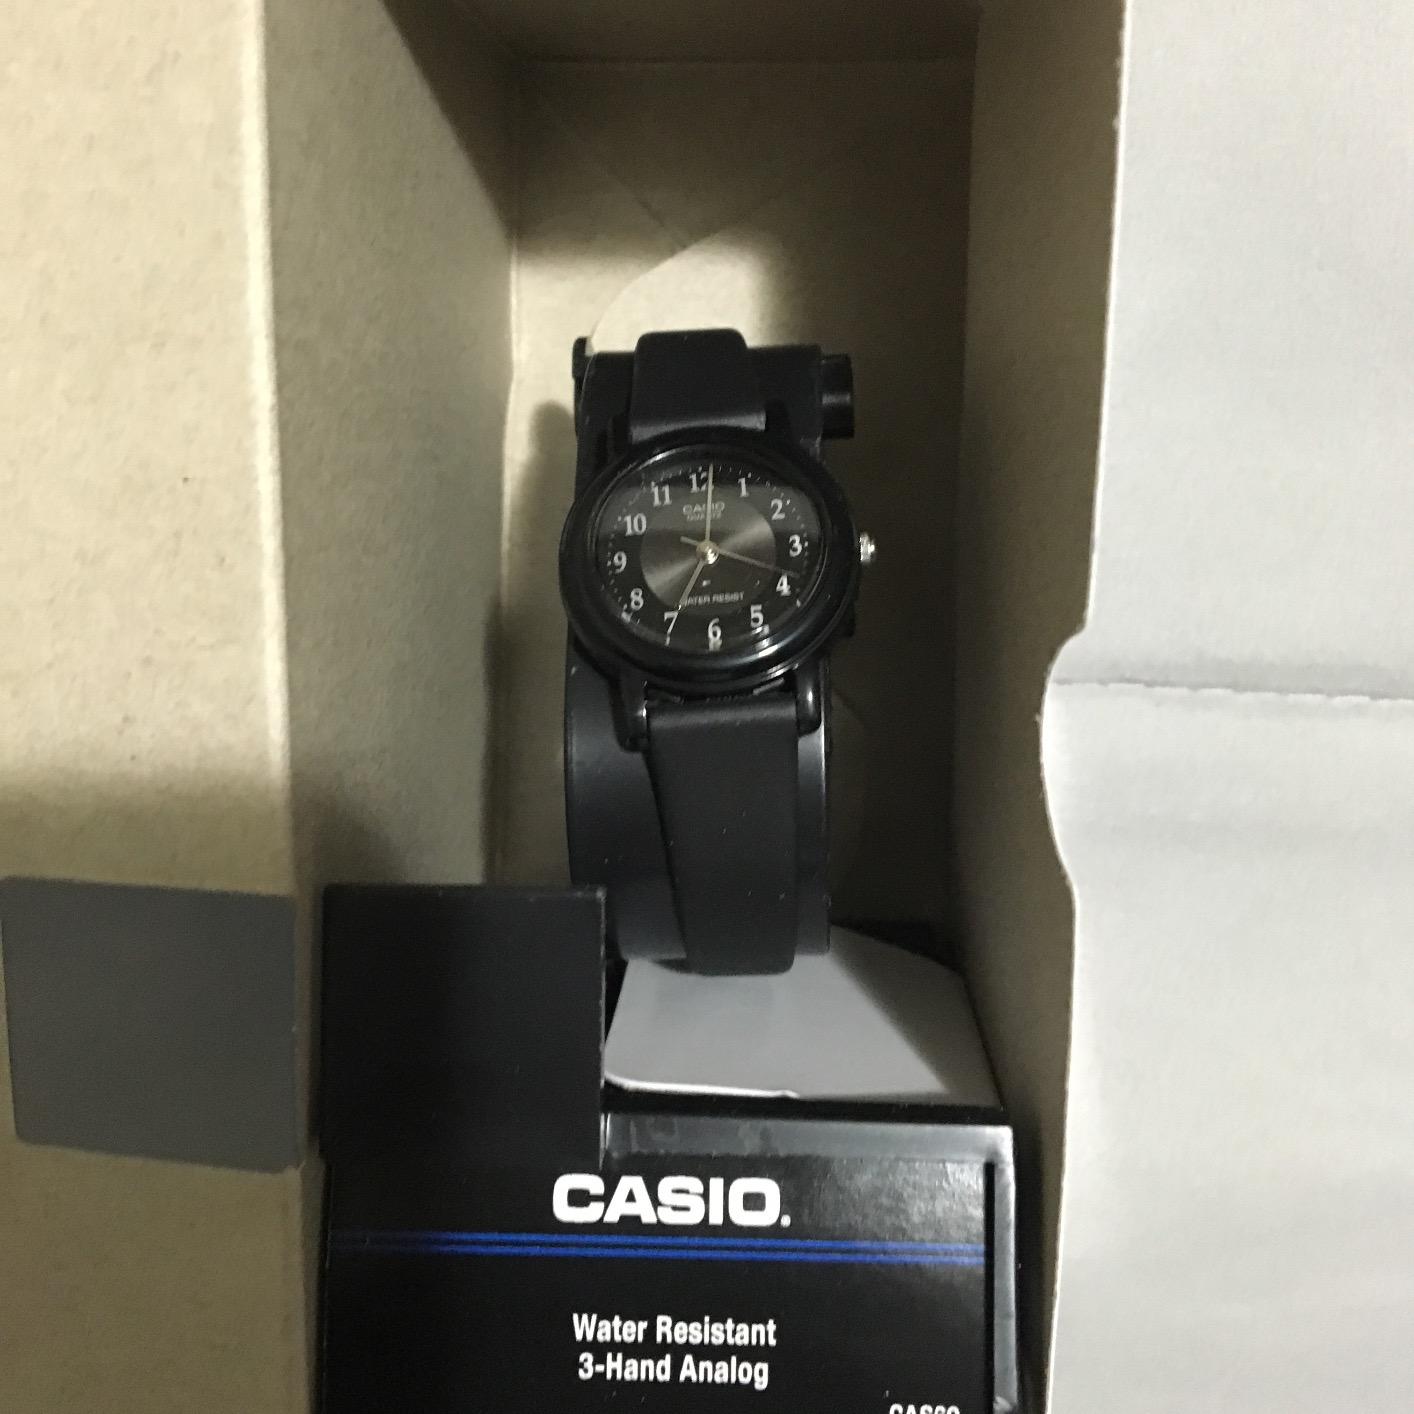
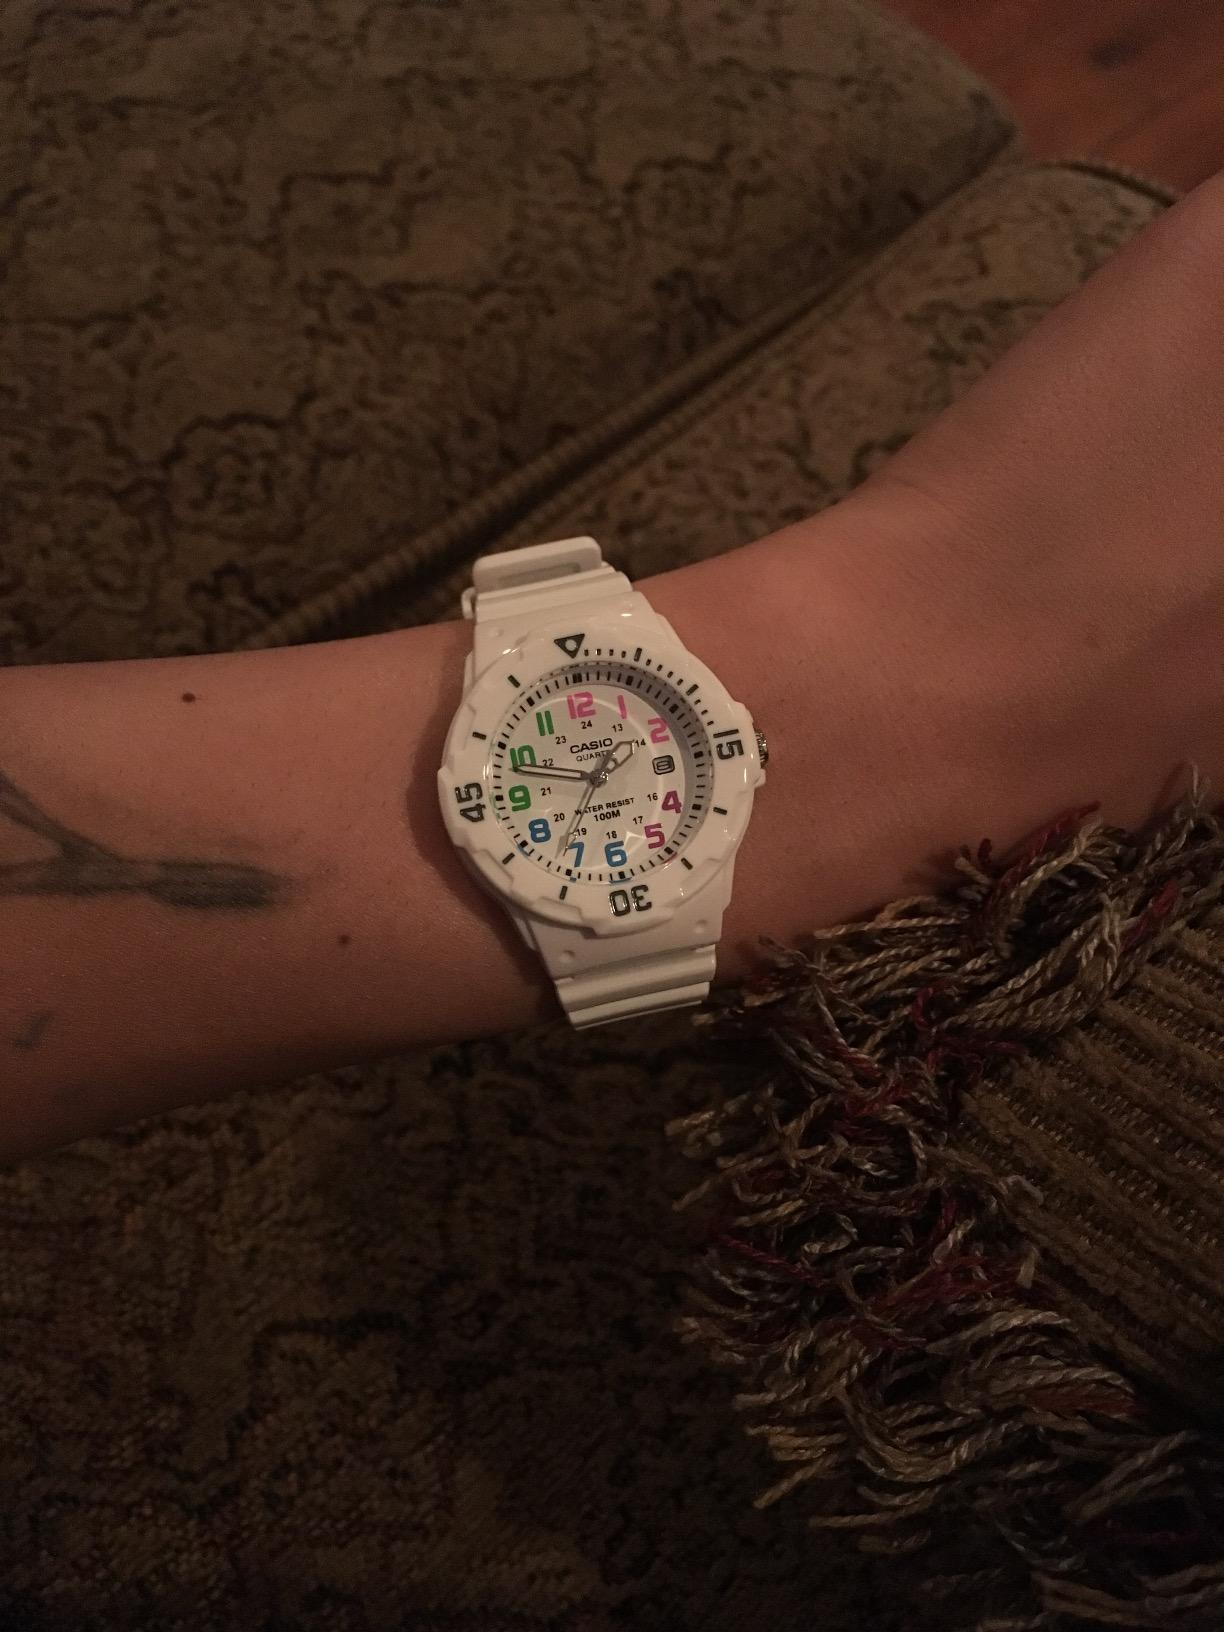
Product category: accessories_watch
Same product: no